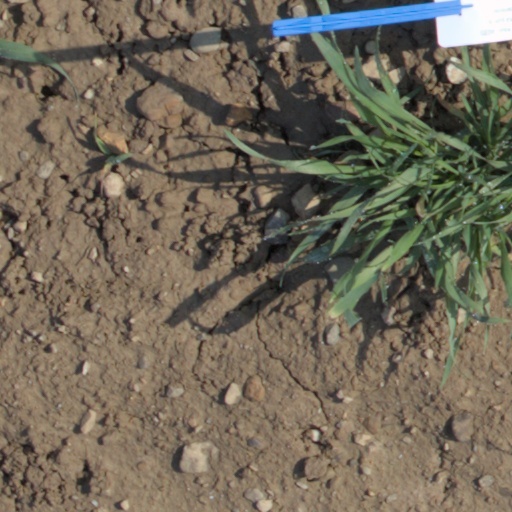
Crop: wheat